Charlotte Remfry

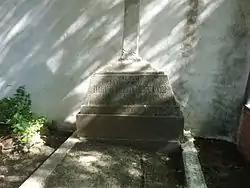
Charlotte Remfry's tomb at cementerio inglés de Linares

She was a frequent contributor to magazines such as Mundo Latino, Los Quijotes; Mesa Revuelta, La Voz de la Mujer, Cervantes (Madrid); La Alhambra (Granada); Grecia (Seville).